Kavita Chaudhary

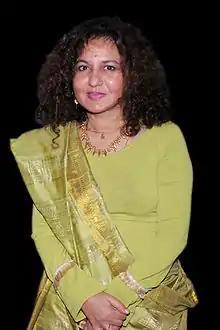
Chaudhry in 2011

Kavita Chaudhary (1956/1957 – 15 February 2024) was an Indian television actress, director, producer and writer, well known for her portrayal of IPS officer Kalyani Singh in the Doordarshan series "Udaan". She was the younger sister of police officer Kanchan Chaudhary Bhattacharya.